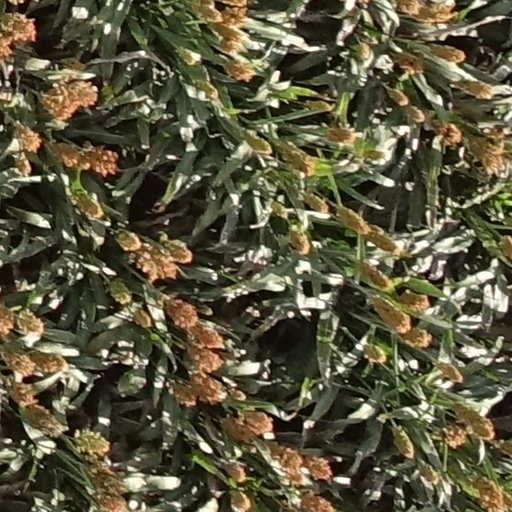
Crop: sorghum